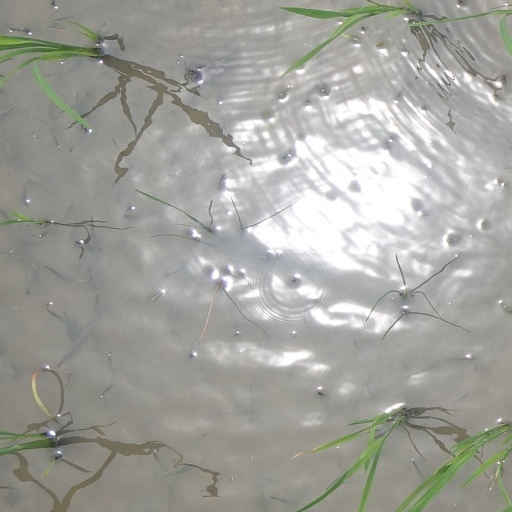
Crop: rice